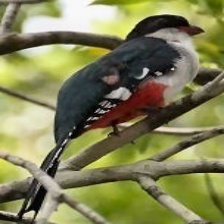
Species: CUBAN TROGON
Scientific name: PRIOTELUS TEMNURUS